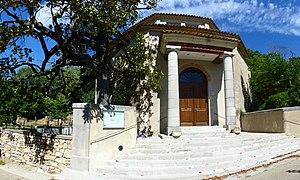
Temple octogonal de Monoblet (Gard)
Monoblet est une commune française située dans le département du Gard en région Occitanie.